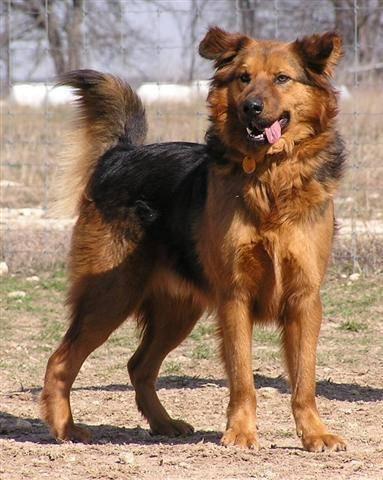
dog